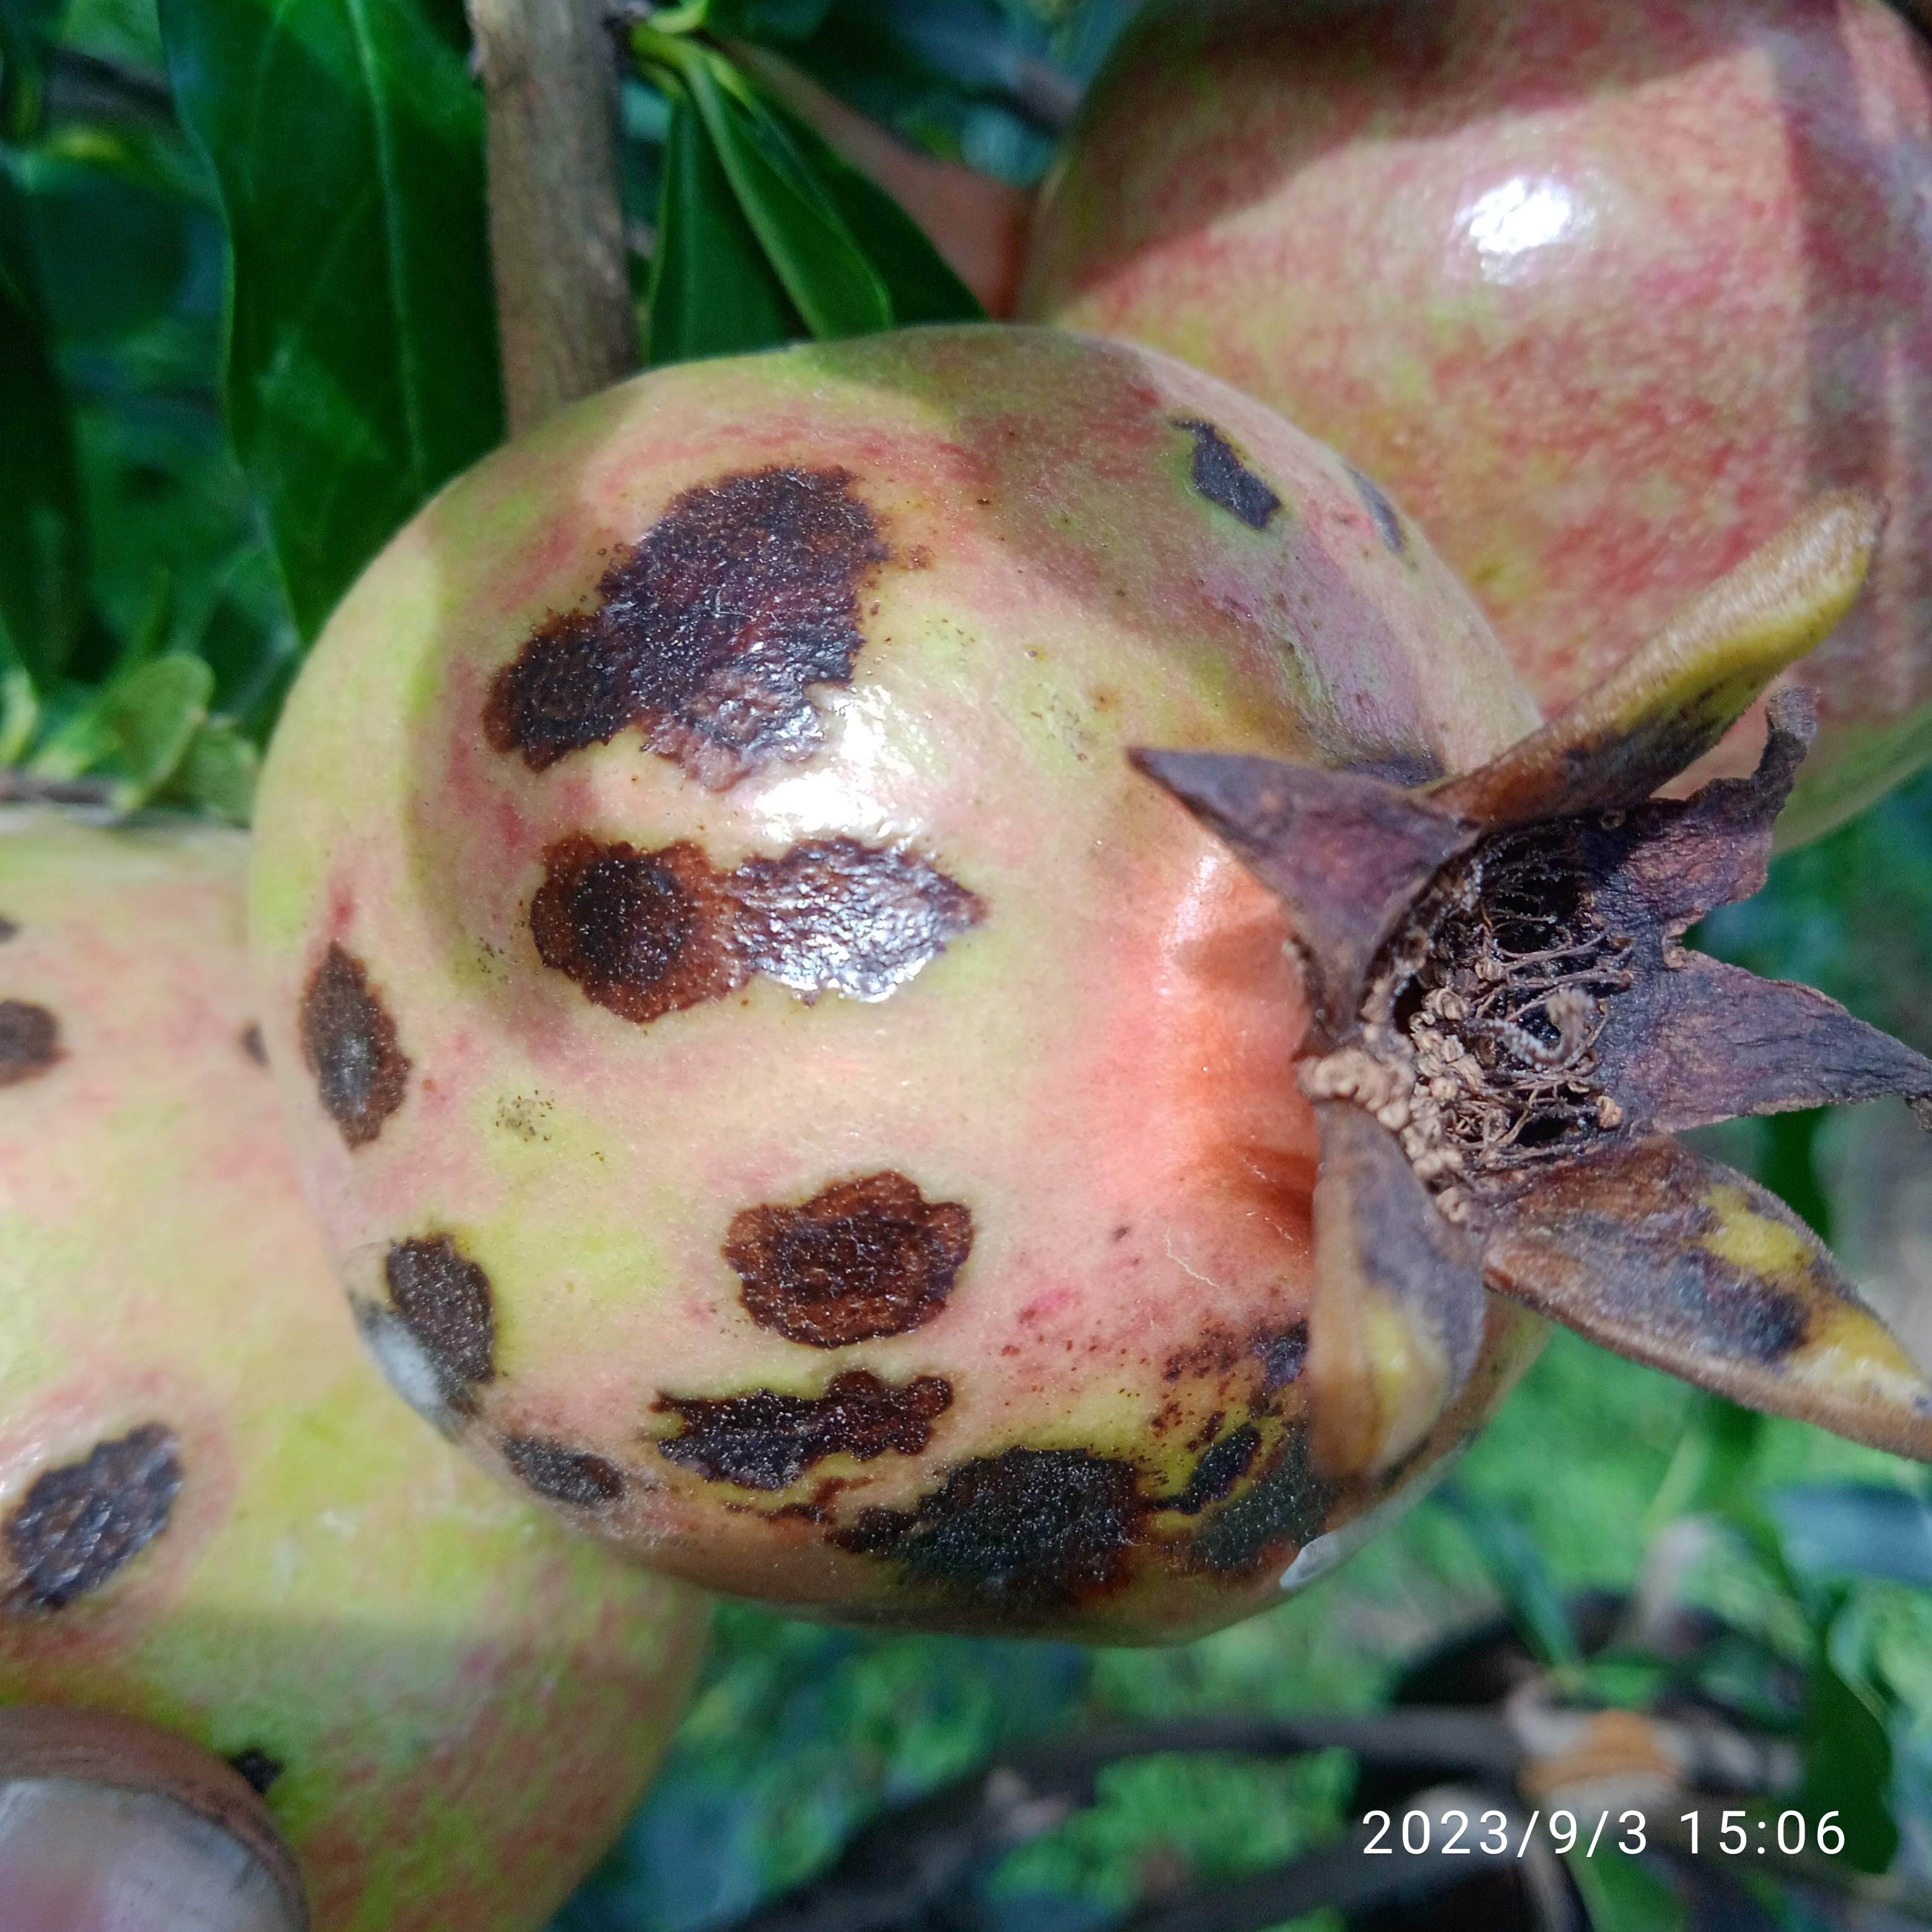
Label: Anthracnose